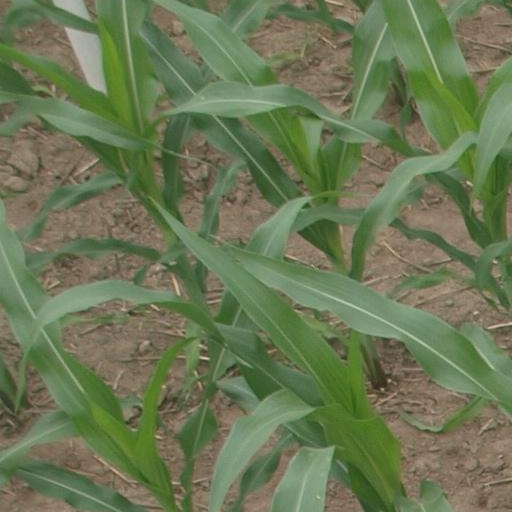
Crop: maize; corn